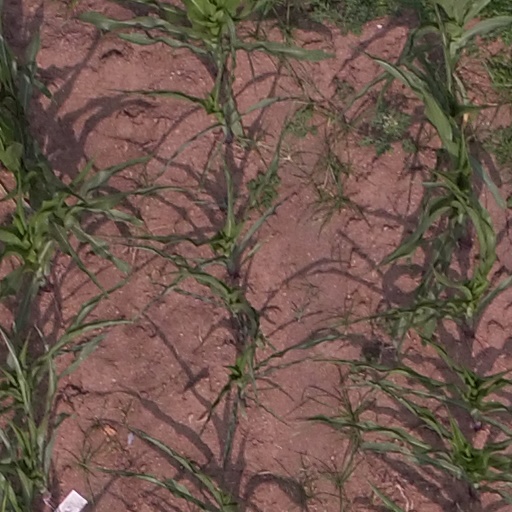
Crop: maize; corn